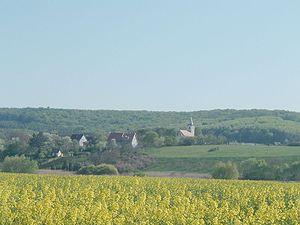
Dozmat est un village de Hongrie, situé dans le département de Vas. Lors du recensement de 2004, il y avait 187 habitants.